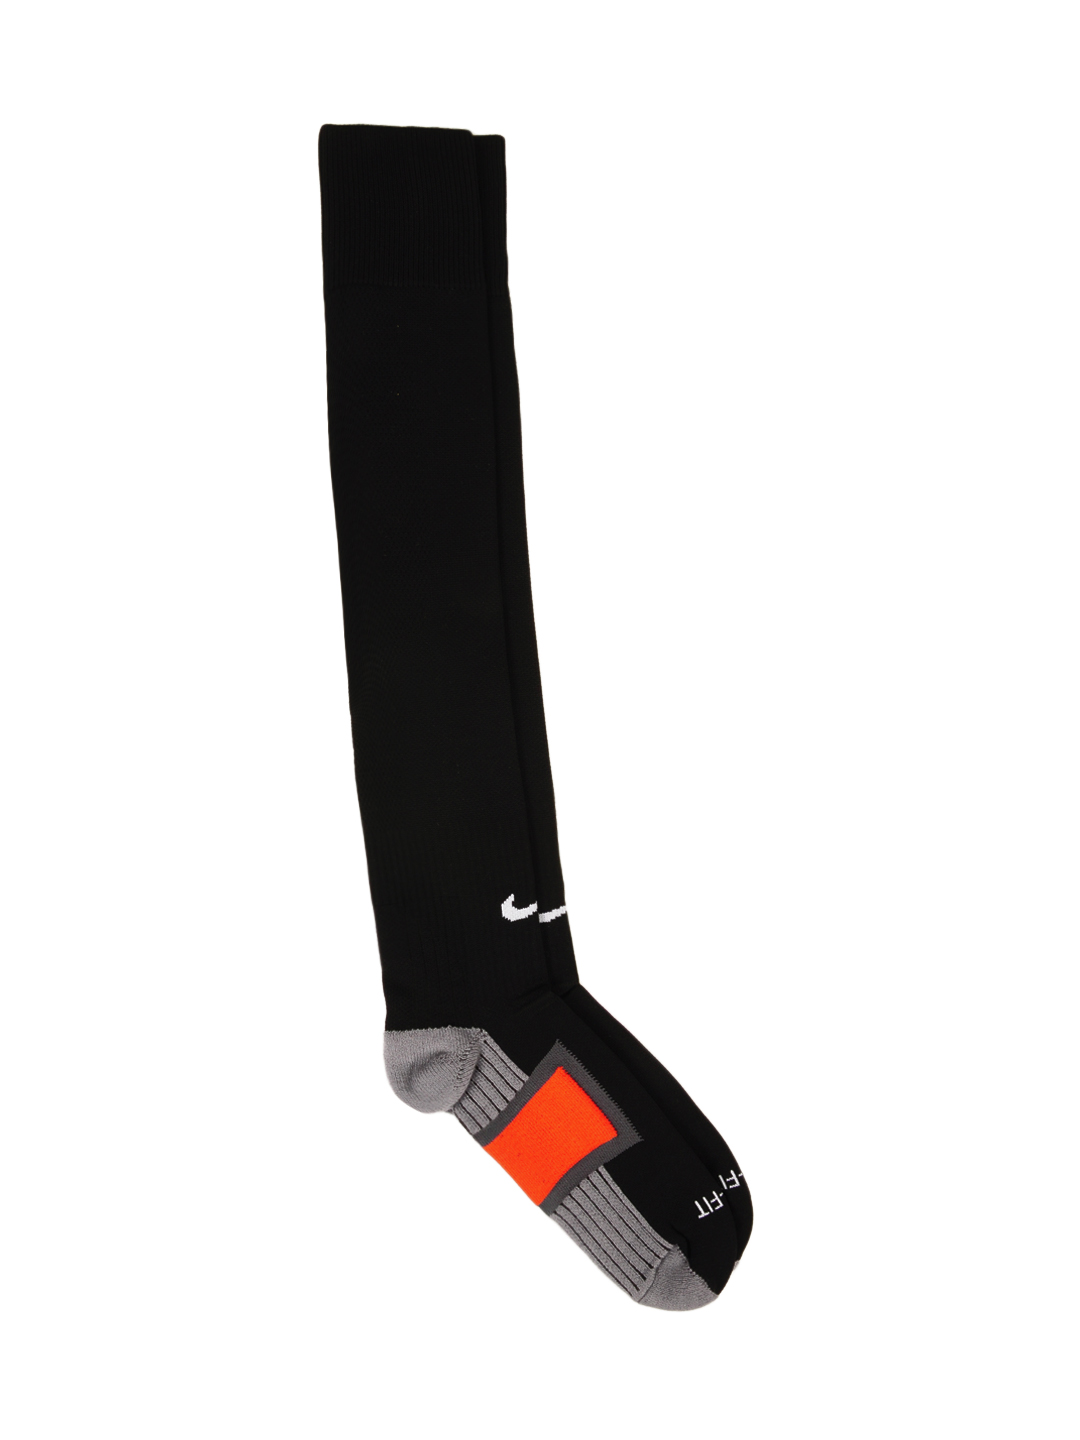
Nike Men Dri-Fit Support Black Socks
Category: Accessories / Socks / Socks
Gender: Men
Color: Black
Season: Summer 2012
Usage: Casual